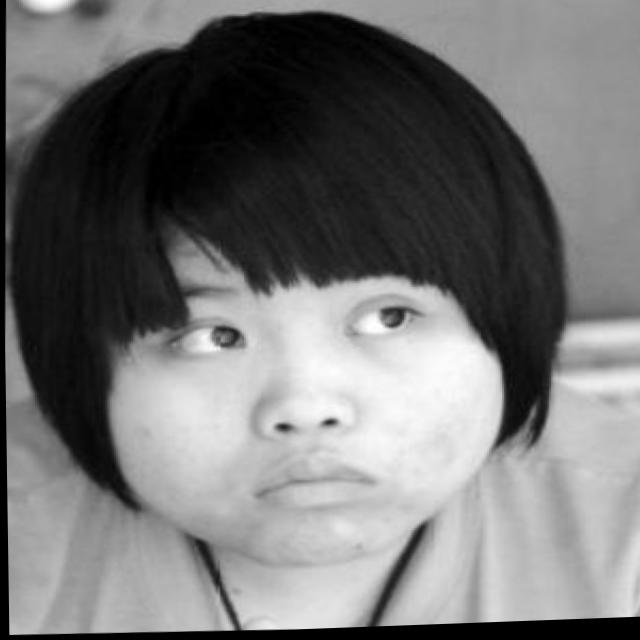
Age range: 13-20